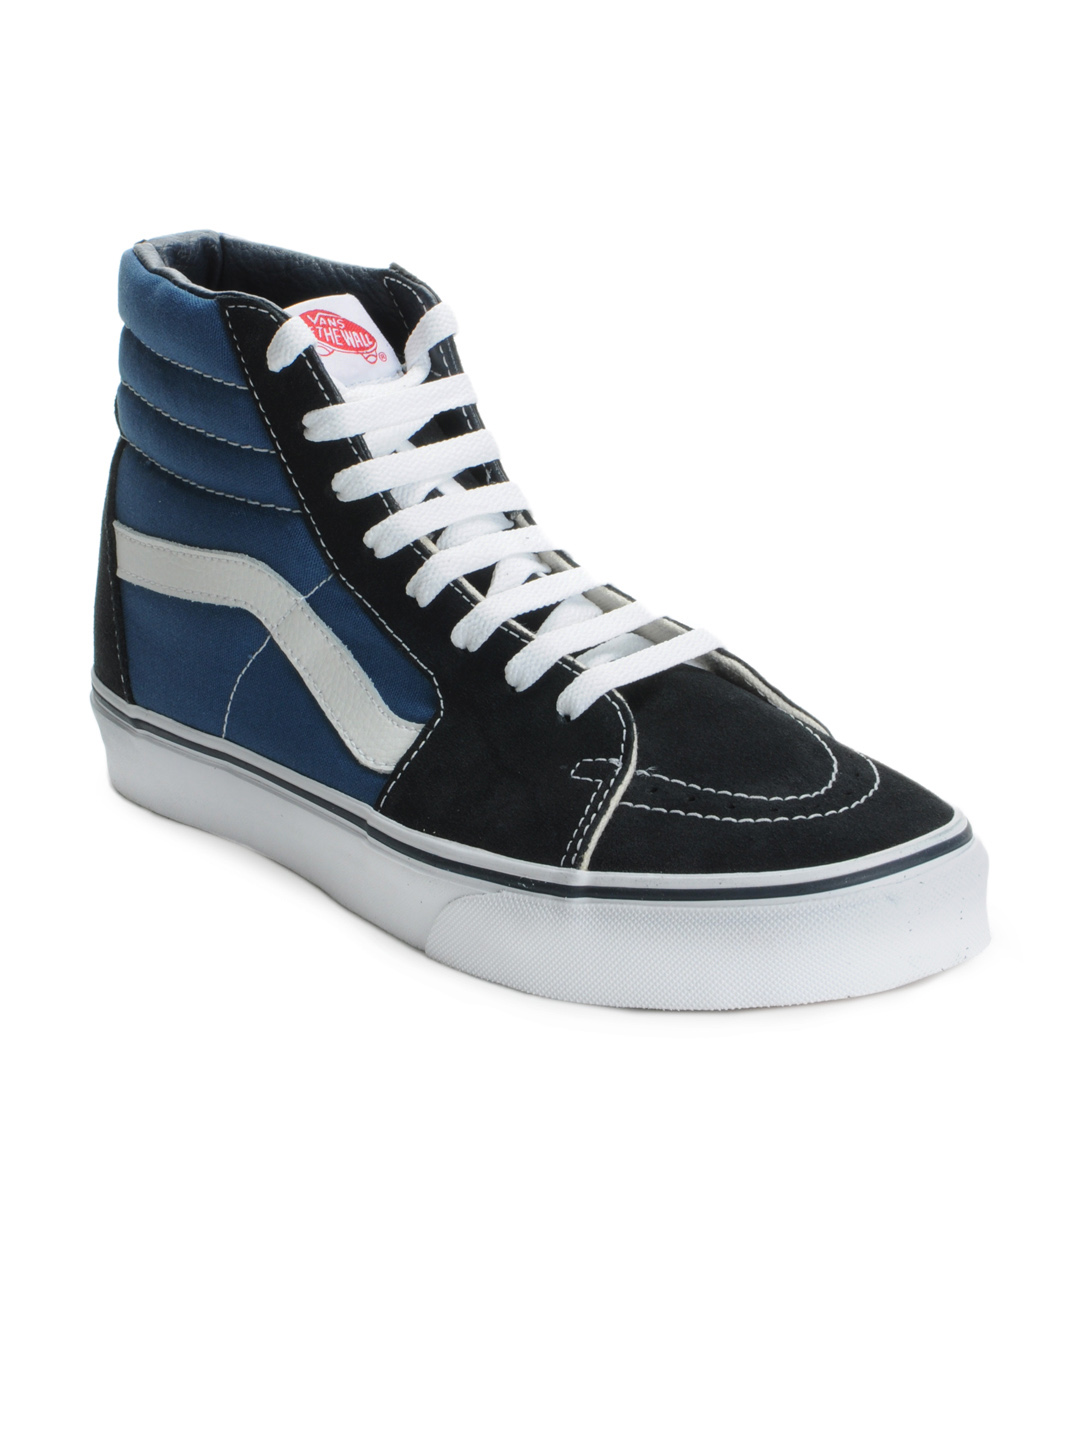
Vans Men Blue Casual Shoes
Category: Footwear / Shoes / Casual Shoes
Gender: Men
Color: Navy Blue
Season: Fall 2012
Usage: Casual